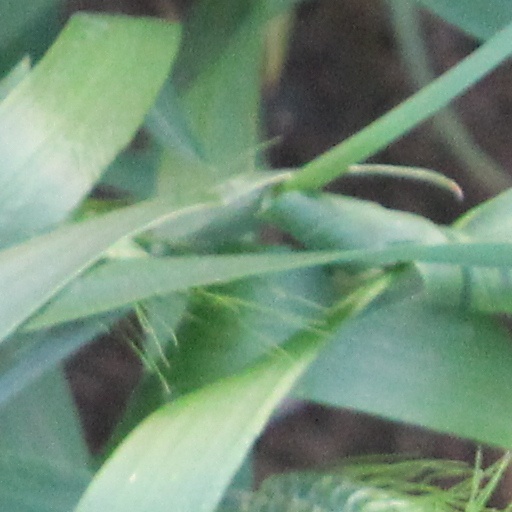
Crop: wheat